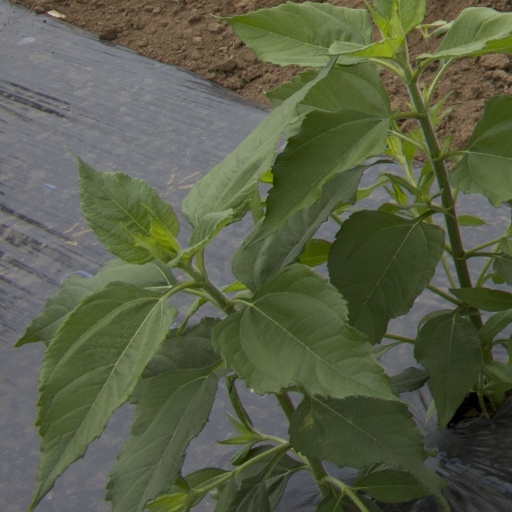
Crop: Jerusalem artichoke